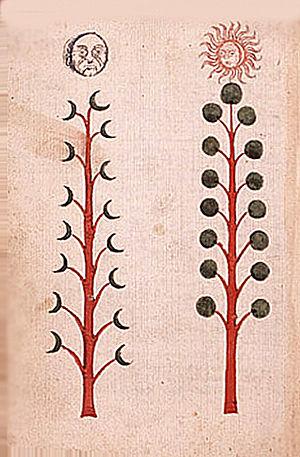
Manuscrit de Jean de Roquetaillade 1350